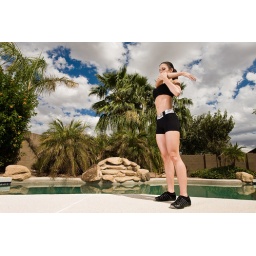
Female doing stretching near a swimming pool with blue sky and palm trees in the background